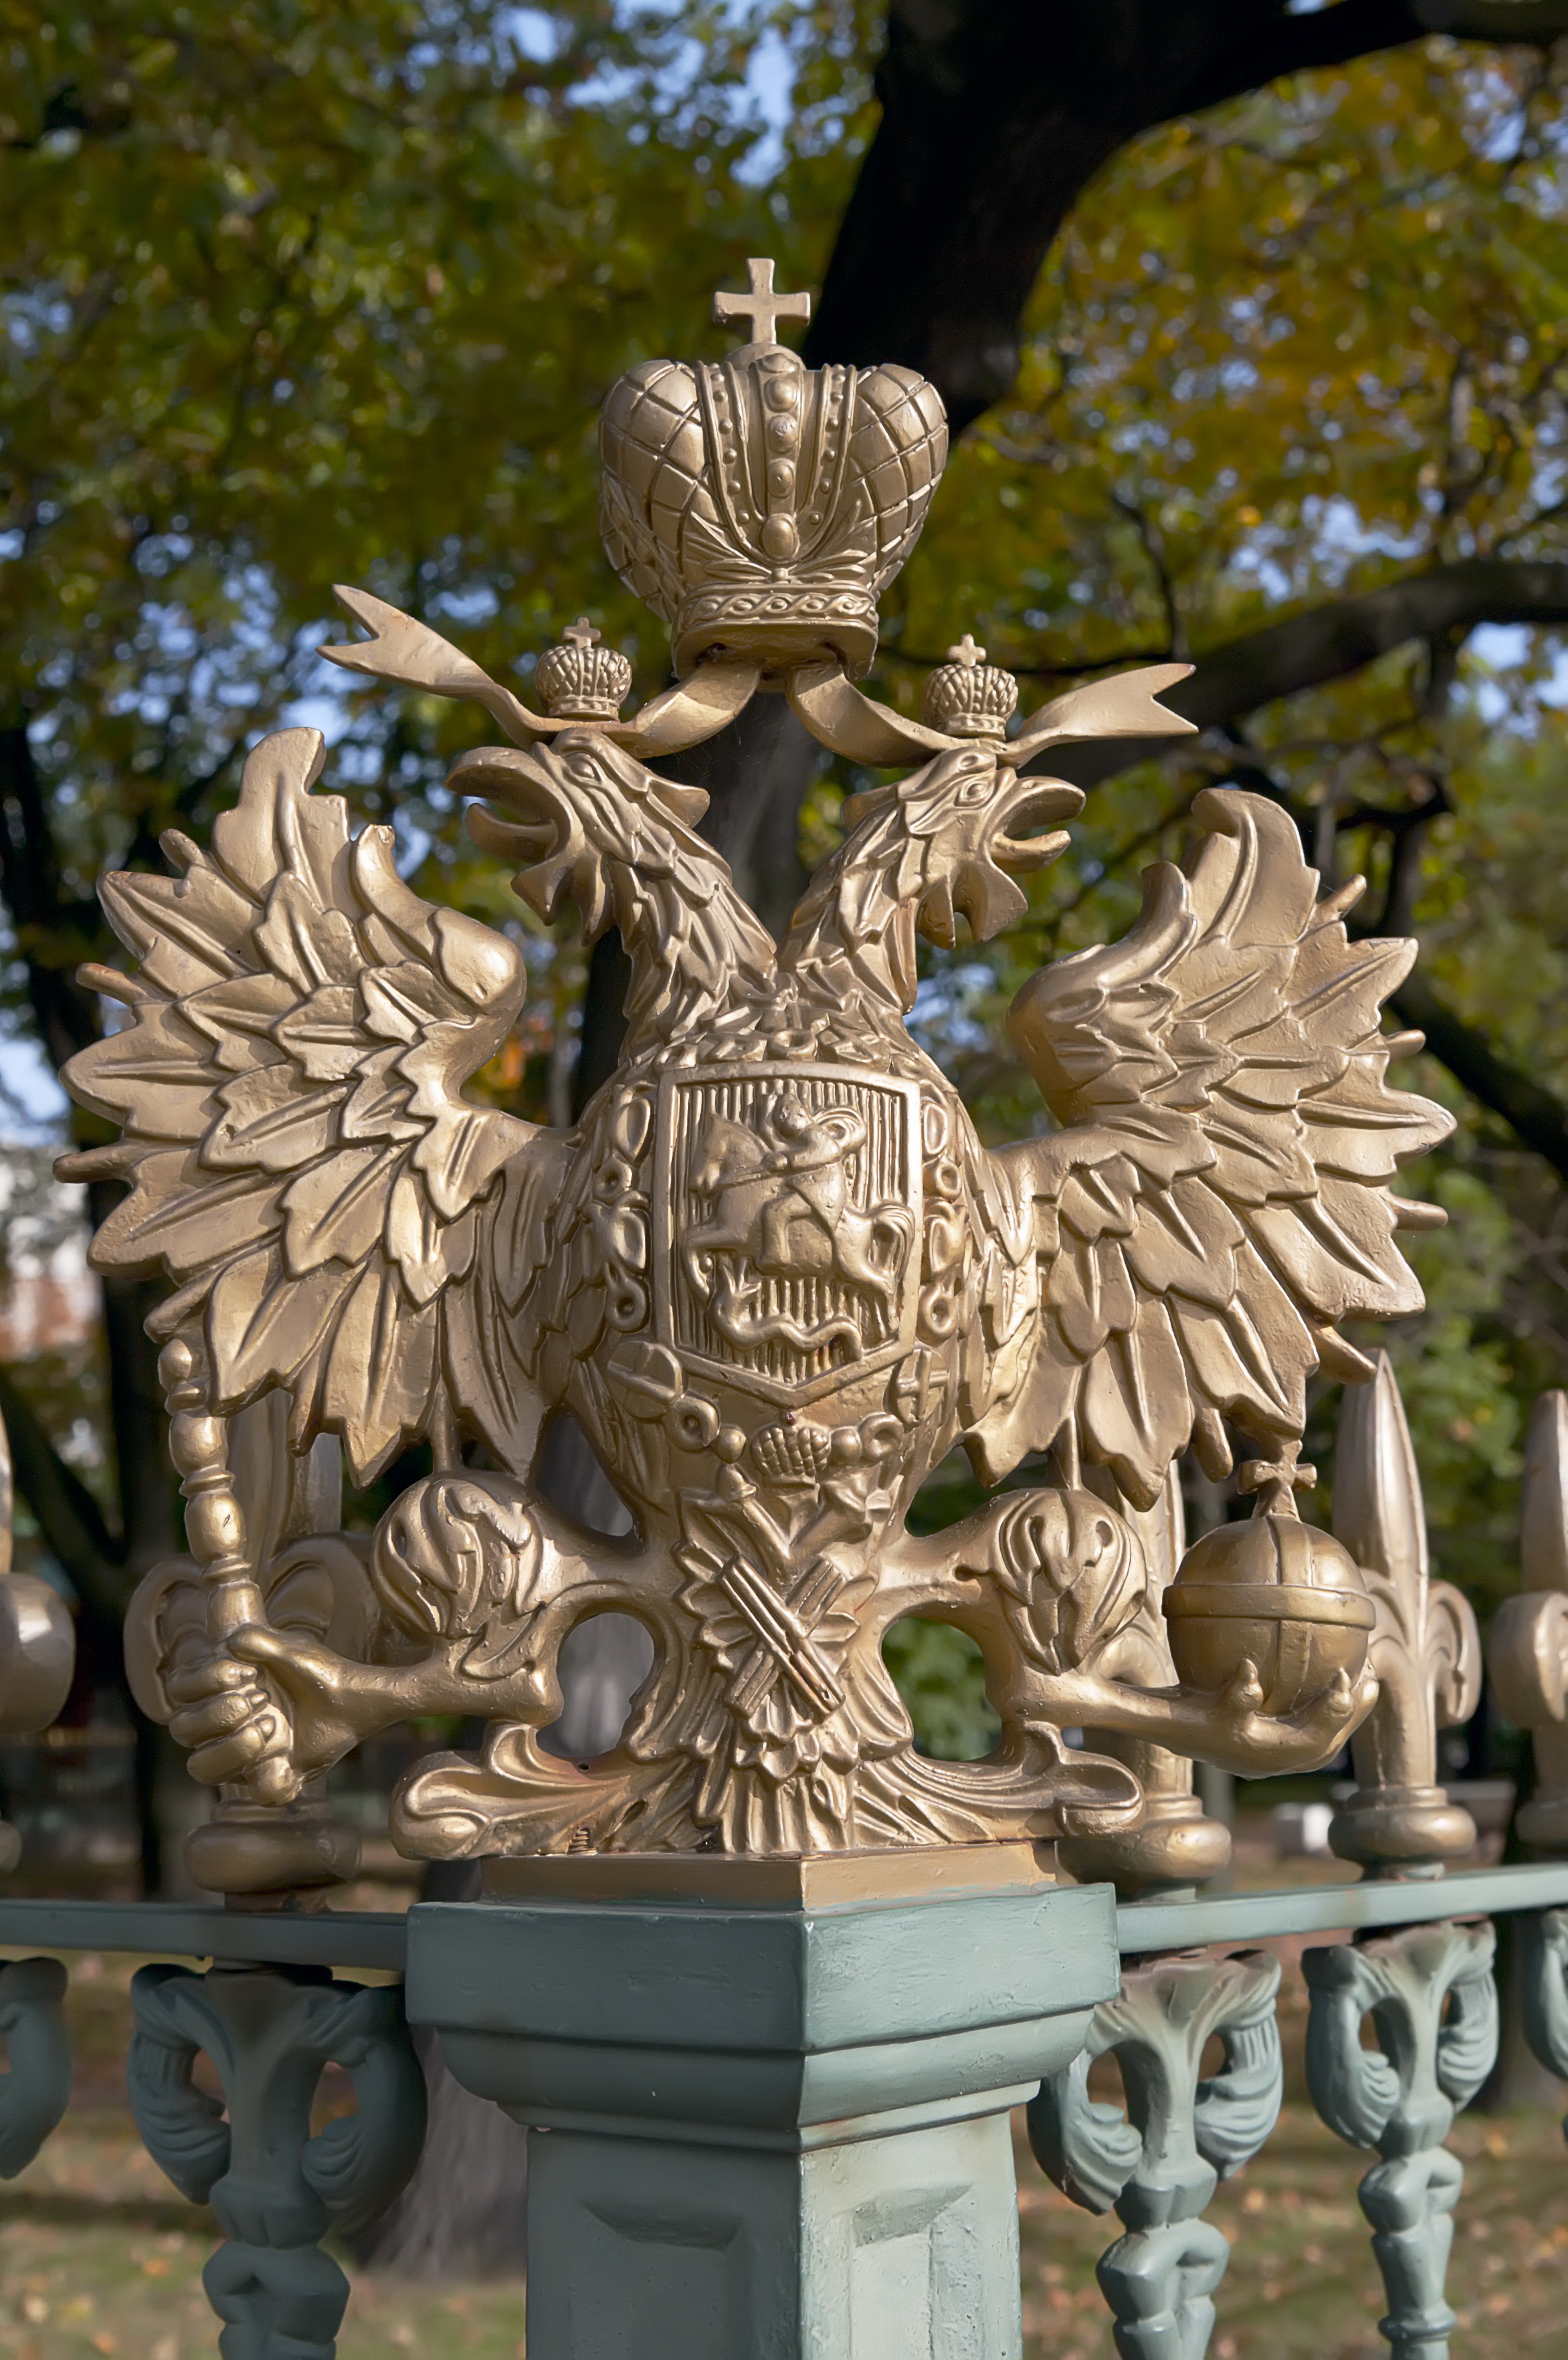
fence, monument, statue, cottage, eagle, crown, sculpture, art, temple, carving, water feature, fragment, st petersburg russia, coat of arms, stone carving, ancient history, petr pervyj